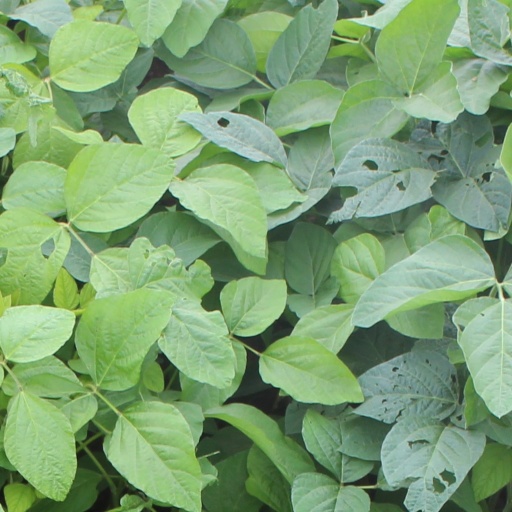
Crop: soybean